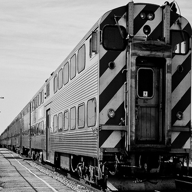
Vehicle type: Trains